West Rigolets Light

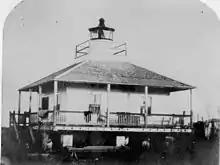
West Rigolets Light in 1800s (USCG)

The West Rigolets Light was a lighthouse which stood at the west end of the Rigolets where the channel meets Lake Pontchartrain. Built in 1855, it was deactivated sometime around World War II and was destroyed by Hurricane Katrina in 2005.